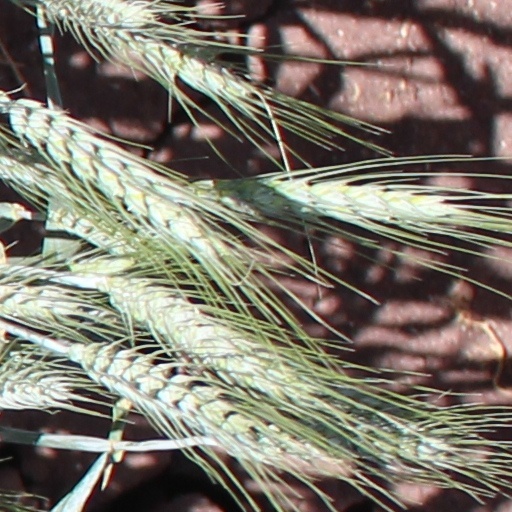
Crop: wheat